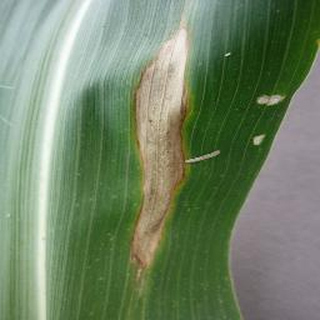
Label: corn_northern_leaf_blight